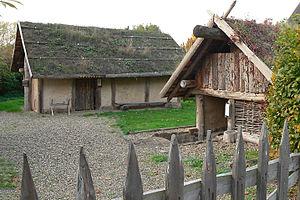
Les peuples germaniques, ou Germains constituent un groupe ethnolinguistique indo-européen originaire d'Europe du Nord, identifié par leur utilisation des langues germaniques. Leur histoire s'étend du IIᵉ millénaire av. J.-C. à nos jours.